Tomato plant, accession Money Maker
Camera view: tilt-top (135 deg); turntable rotation: 120 degrees
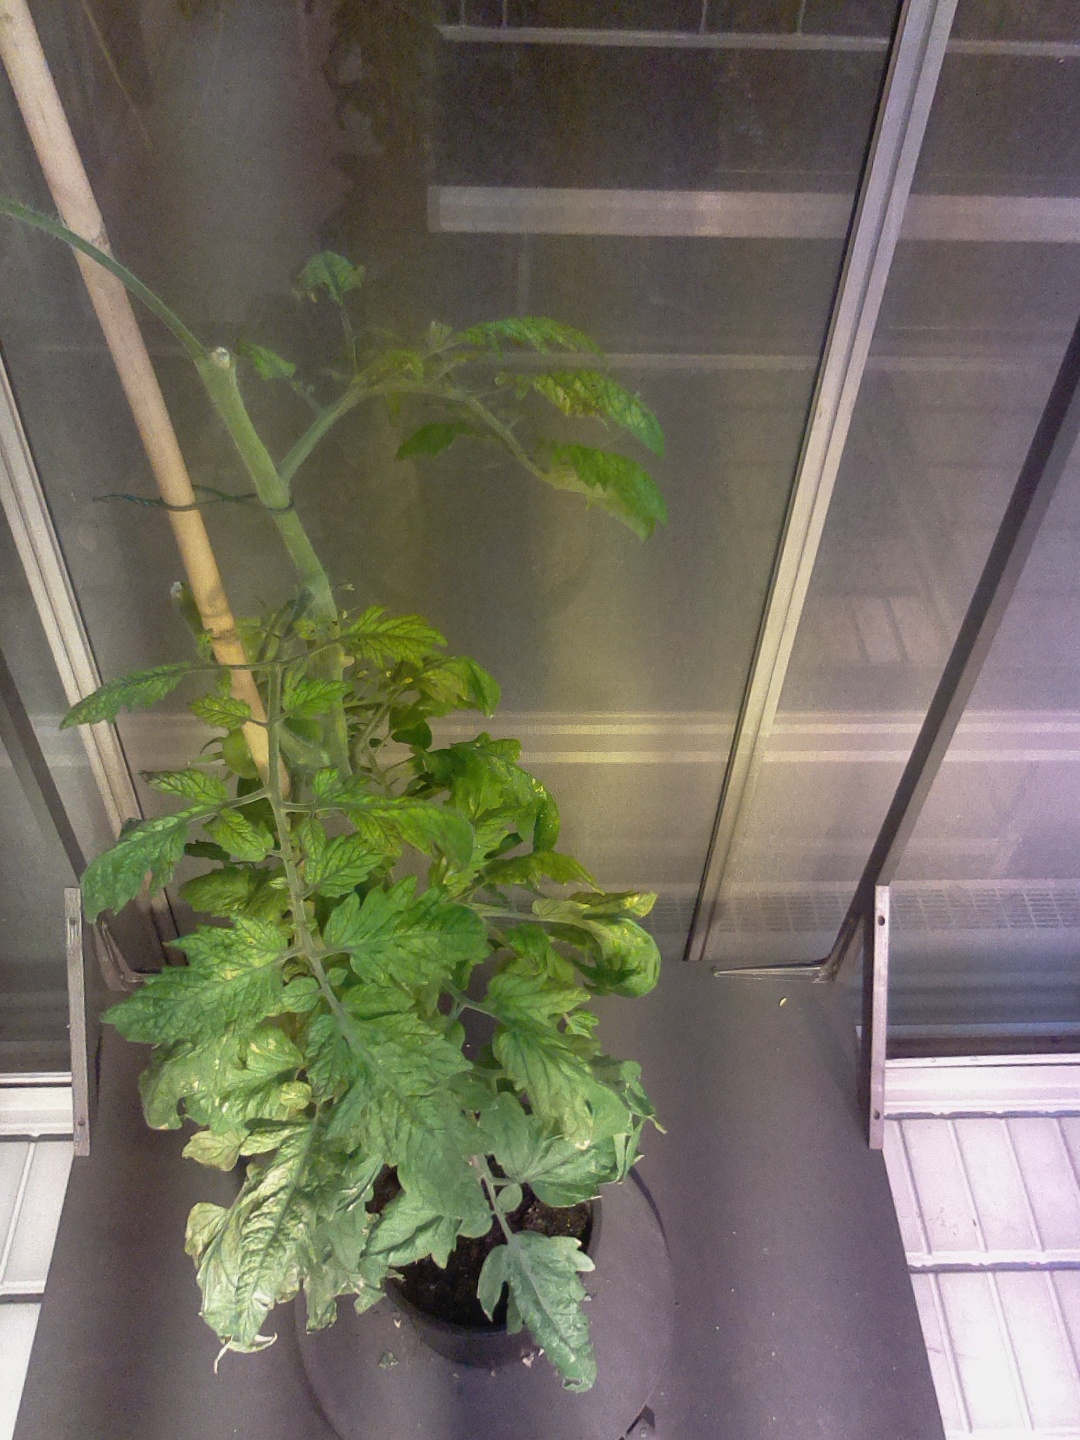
BBCH growth stage 79: 90% -100% of final fruit size